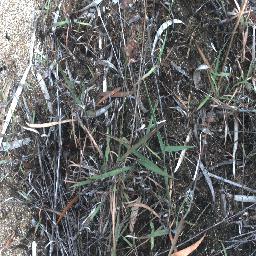
Label: negative